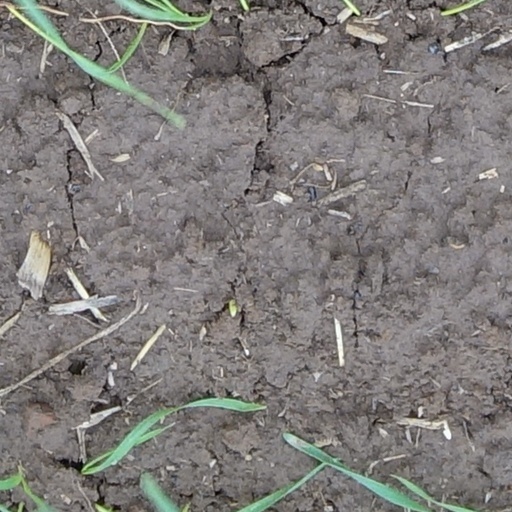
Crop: wheat